Overexploitation

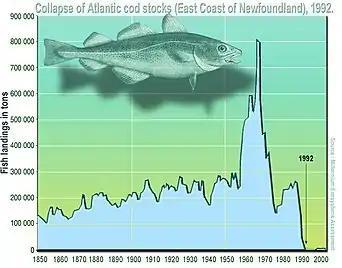
Atlantic cod stocks were severely overexploited in the 1970s and 1980s, leading to their abrupt collapse in 1992.

Overexploitation, also called overharvesting or ecological overshoot, refers to harvesting a renewable resource to the point of diminishing returns. Continued overexploitation can lead to the destruction of the resource, as it will be unable to replenish. The term applies to natural resources such as water aquifers, grazing pastures and forests, wild medicinal plants, fish stocks and other wildlife.